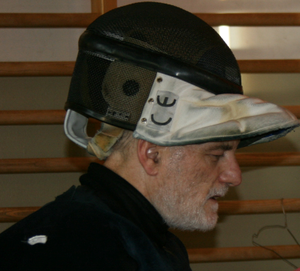
Guy Evéquoz
Guy Evéquoz né le 20 avril 1952 est un escrimeur et maître d'armes suisse.C'est le frère des escrimeurs Jean-Blaise Evéquoz et Grégoire Evéquoz et le fils de l'escrimeur Michel Evéquoz.Il a gagné une médaille d'argent par équipe aux Jeux olympiques de Munich en 1972. C'est le père de l'escrimeuse Éléonore Evéquoz et de l'escrimeur Guillaume Évéquoz. Il est le fondateur du Cercle d'escrime de Sierre dont il est le maître d'armes de 1997 à 2013, année ou il laisse sa place à M. Guillaume Adam.